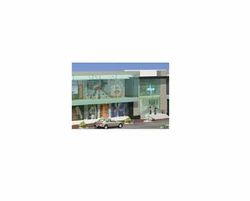
Label: Interior_Design_Service_For_Malls